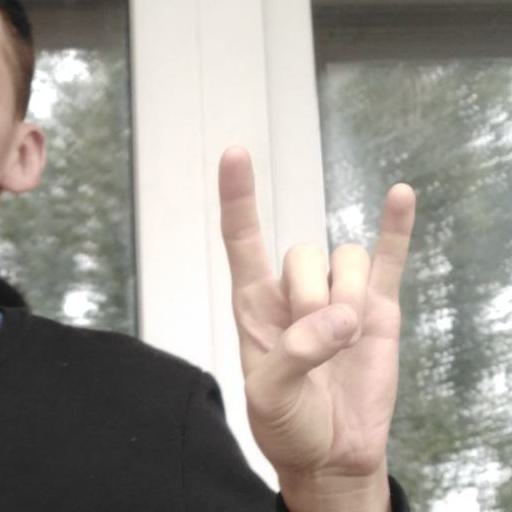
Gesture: rock